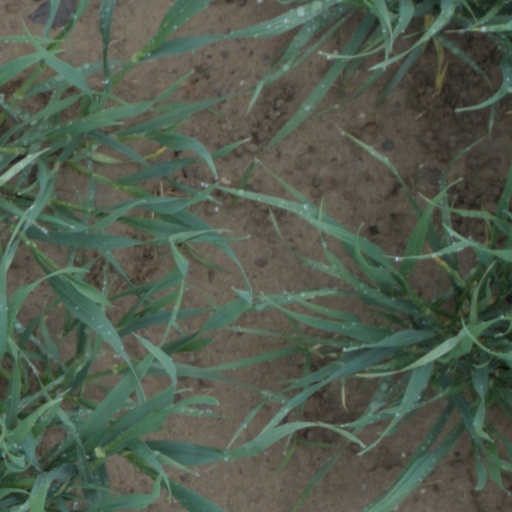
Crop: wheat